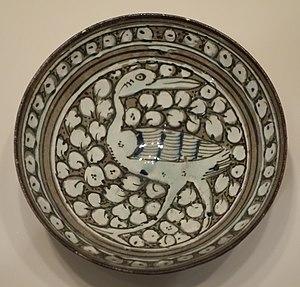
La céramique de Sultanabad, désignée parfois sous le terme de céramique « dite de Sultanabad », est une céramique à décor peint sous glaçure incolore développée à l'époque de la domination mongole sur l'Iran au XIIIᵉ siècle et XIVᵉ siècle sous le règne des Ilkhanides.